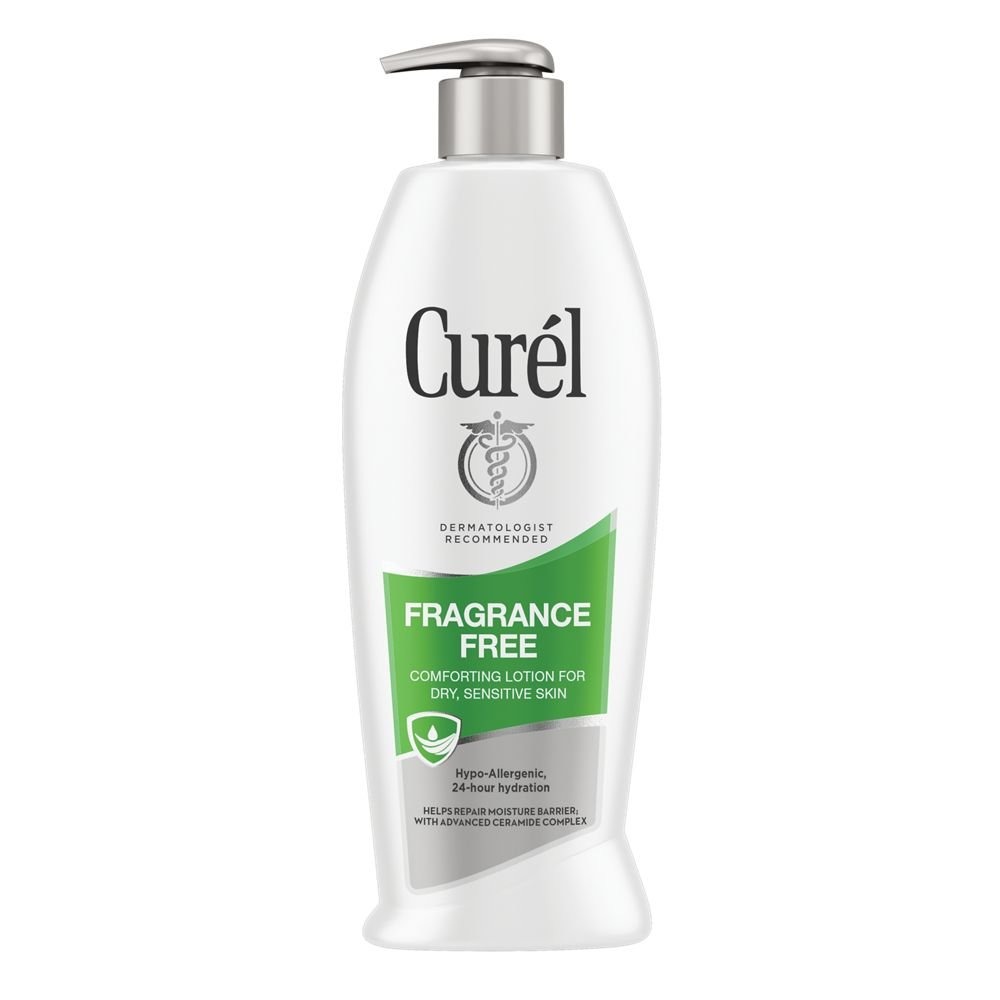
Item Name: Curel Fragrance Free Lotion, 13 Fluid Ounce
Bullet Point 1: Provides instant relief and protects from dryness for over 24 hours
Bullet Point 2: Made with our Advanced Ceramide Complex, the lotion helps restore skin's ceramide levels and locks in moisture to help prevent the symptoms of dry skin from returning
Bullet Point 3: Non-greasy and fast absorbing
Bullet Point 4: Safe for Sensitive Skin
Bullet Point 5: For face and body
Value: 13.0
Unit: Fl Oz

Price: 11.32